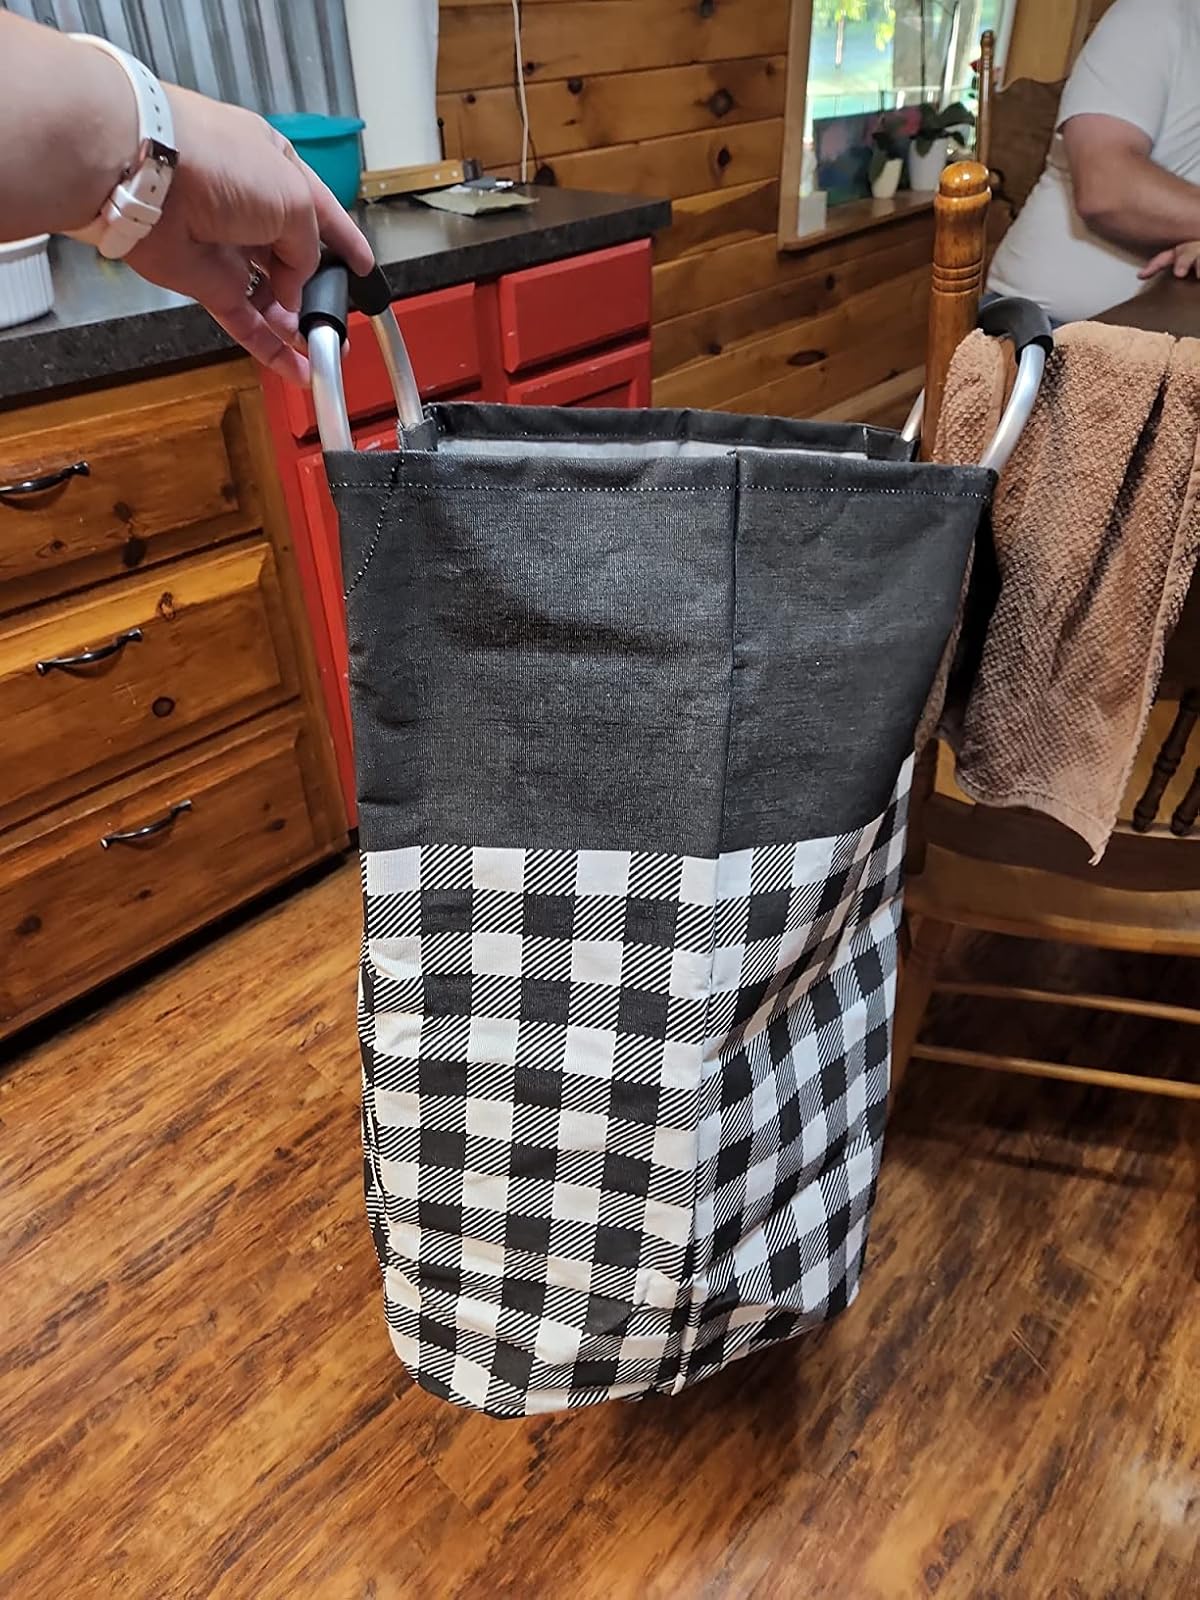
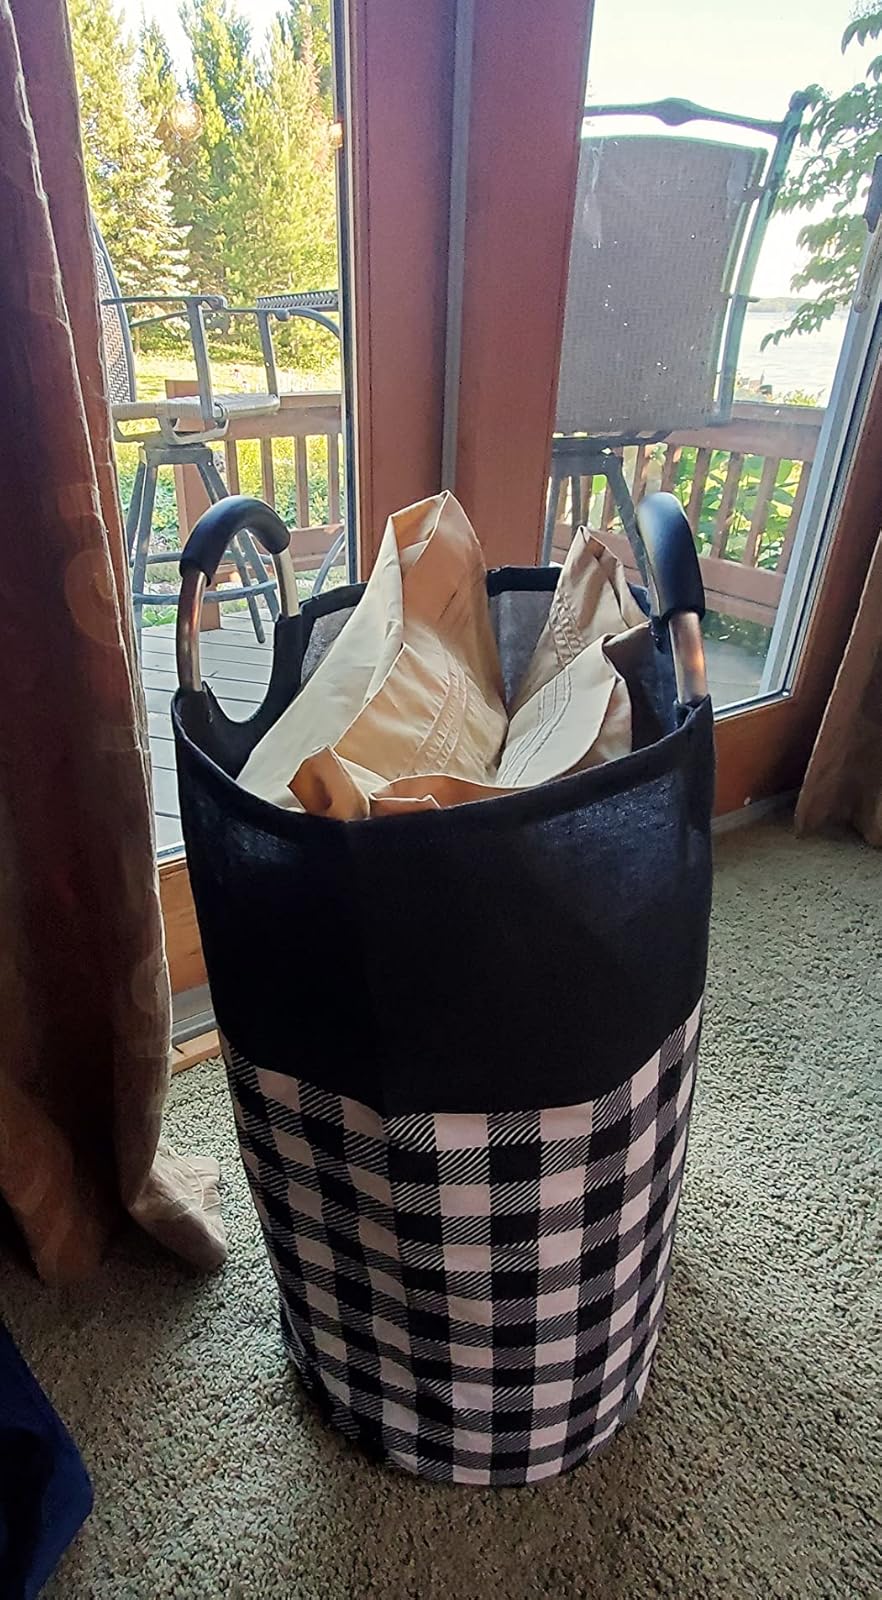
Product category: items_hamper
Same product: yes